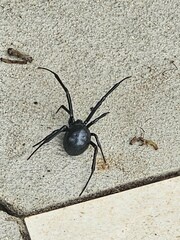
Species: Lactrodectus_hesperus